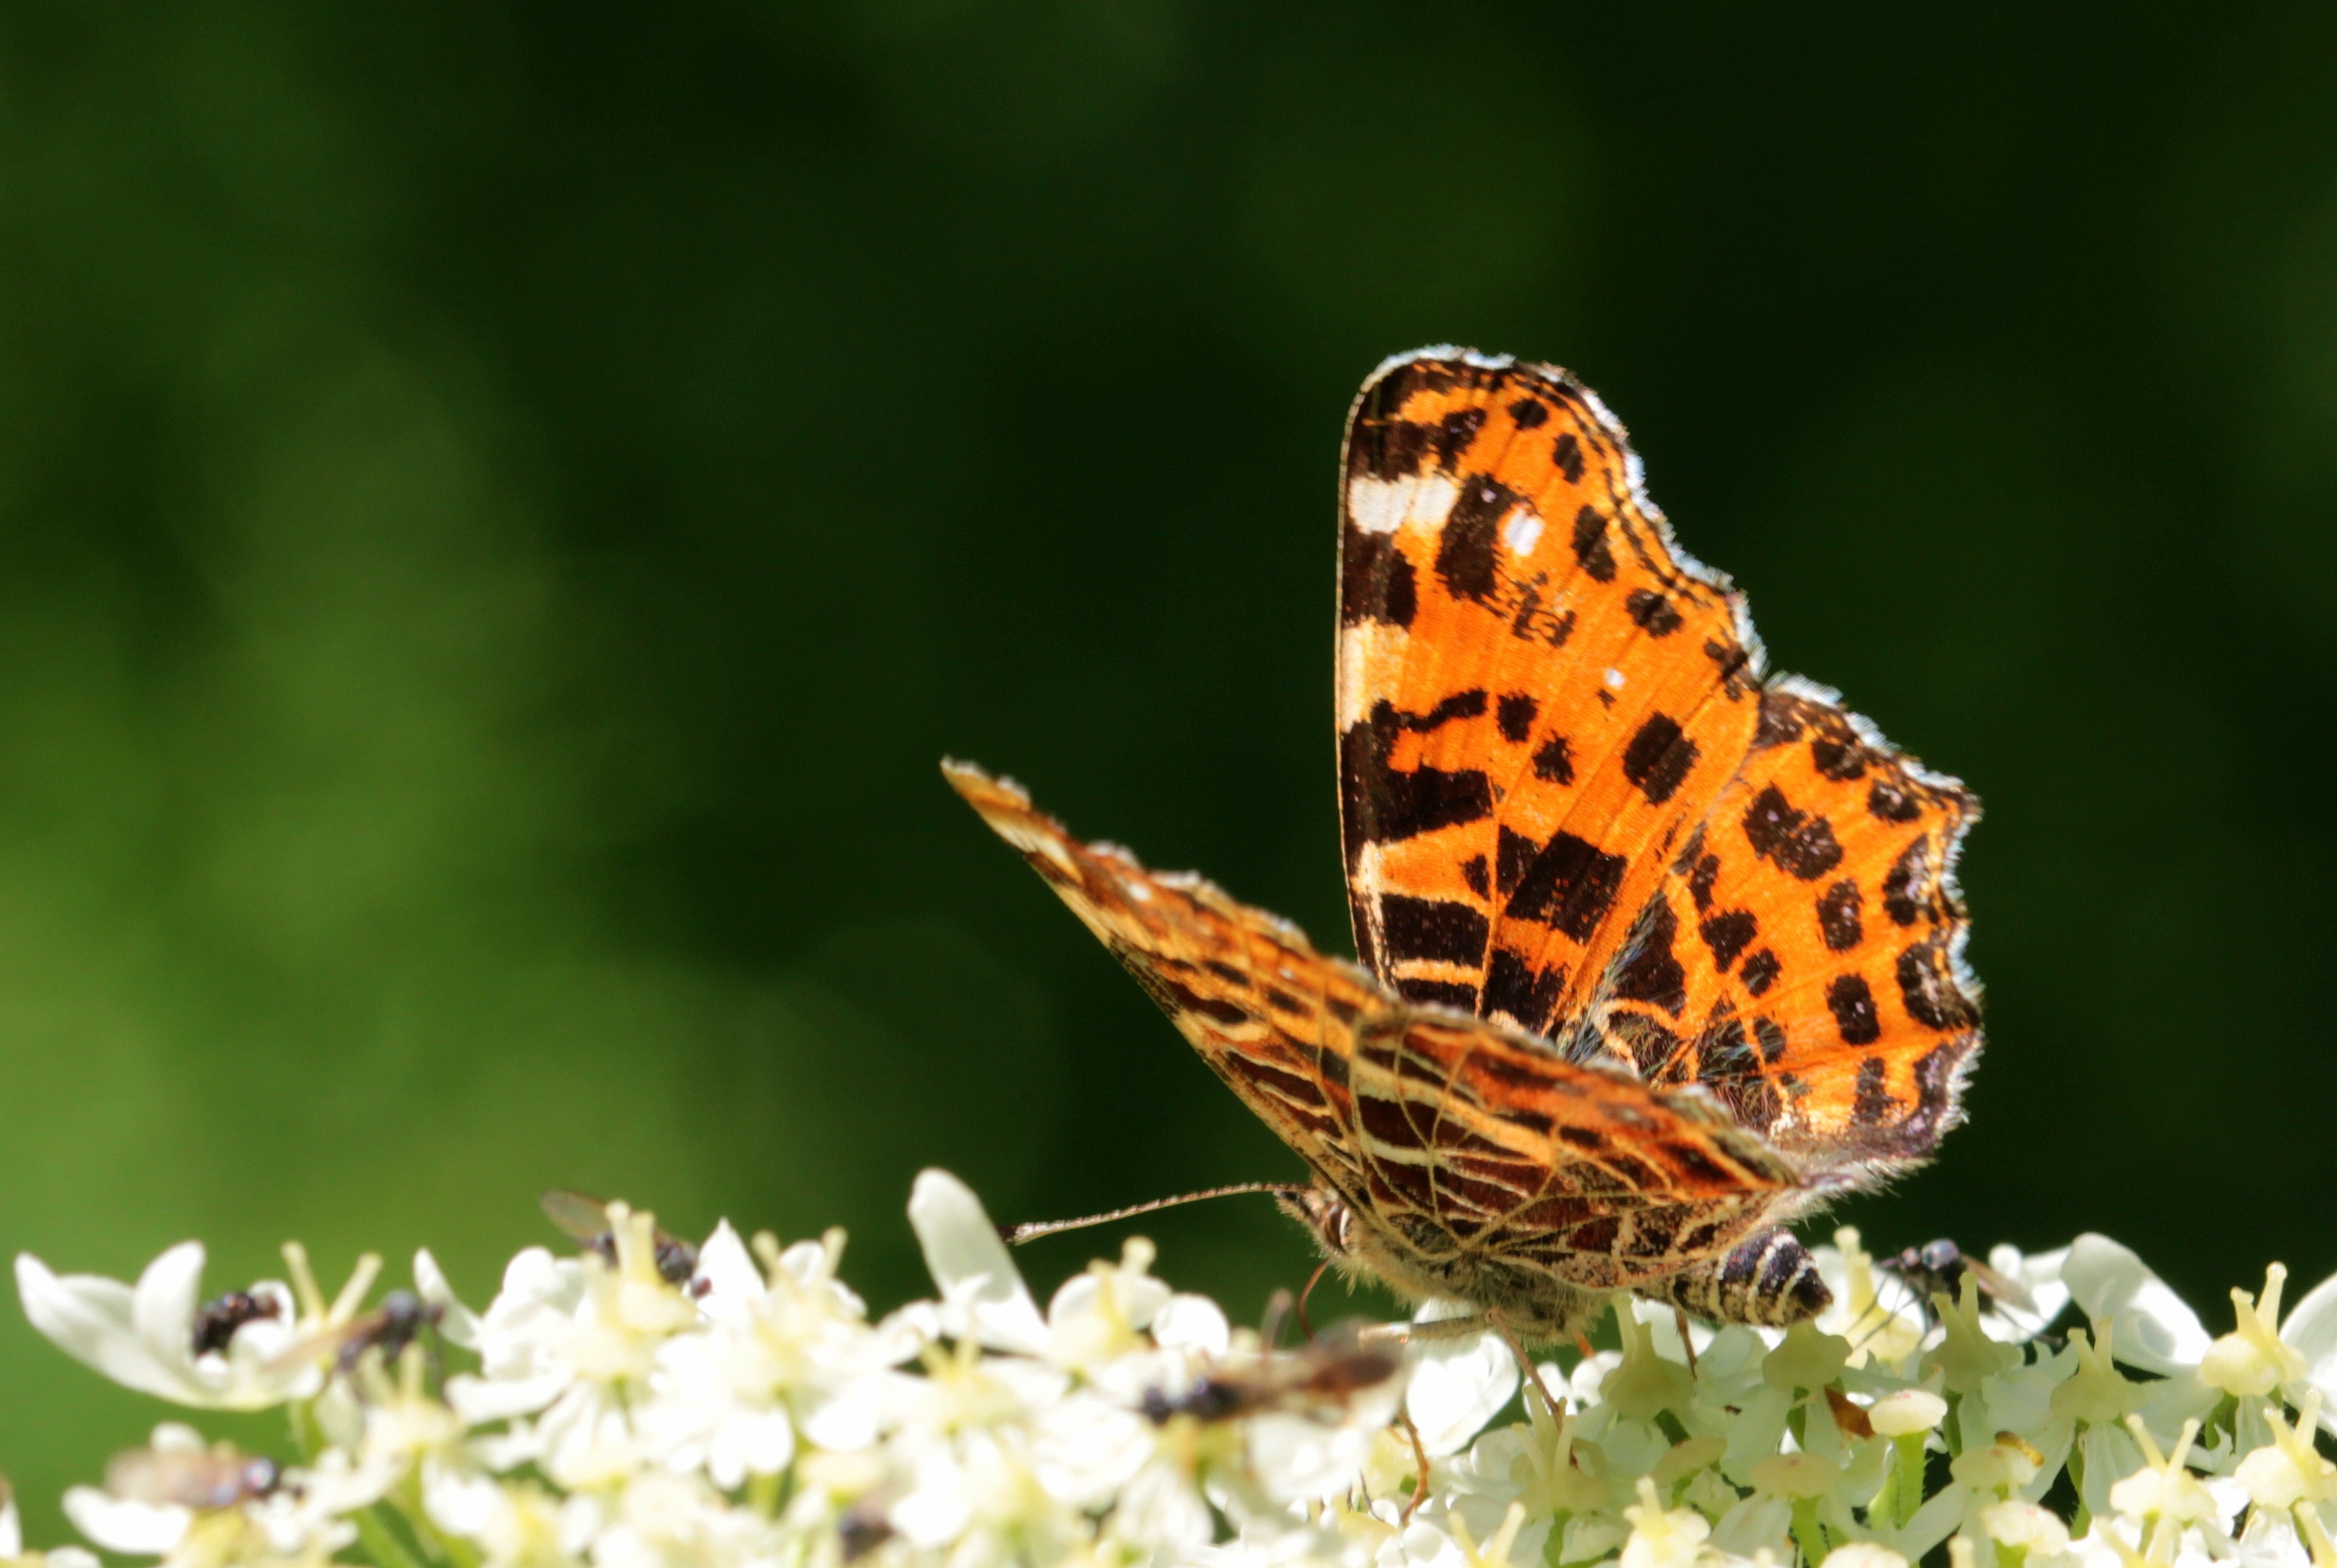
nature, wing, flower, orange, insect, butterfly, fauna, invertebrate, monarch butterfly, butterflies, nectar, macro photography, white blossom, arthropod, pollinator, european map, araschnia levana, european map butterfly, moths and butterflies, lycaenid